Ines Rau

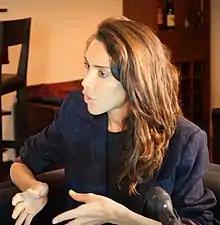
Rau in 2019

Ines-Loan Rau (born March, 1990) is a French actress, model, and writer. She was Playboy magazine's Playmate of the Month for November 2017 and the first openly transgender Playmate. Ines-Loan Rau made history as the first transgender woman to become an ambassador for L'Oréal Paris and has held this role since 2020.